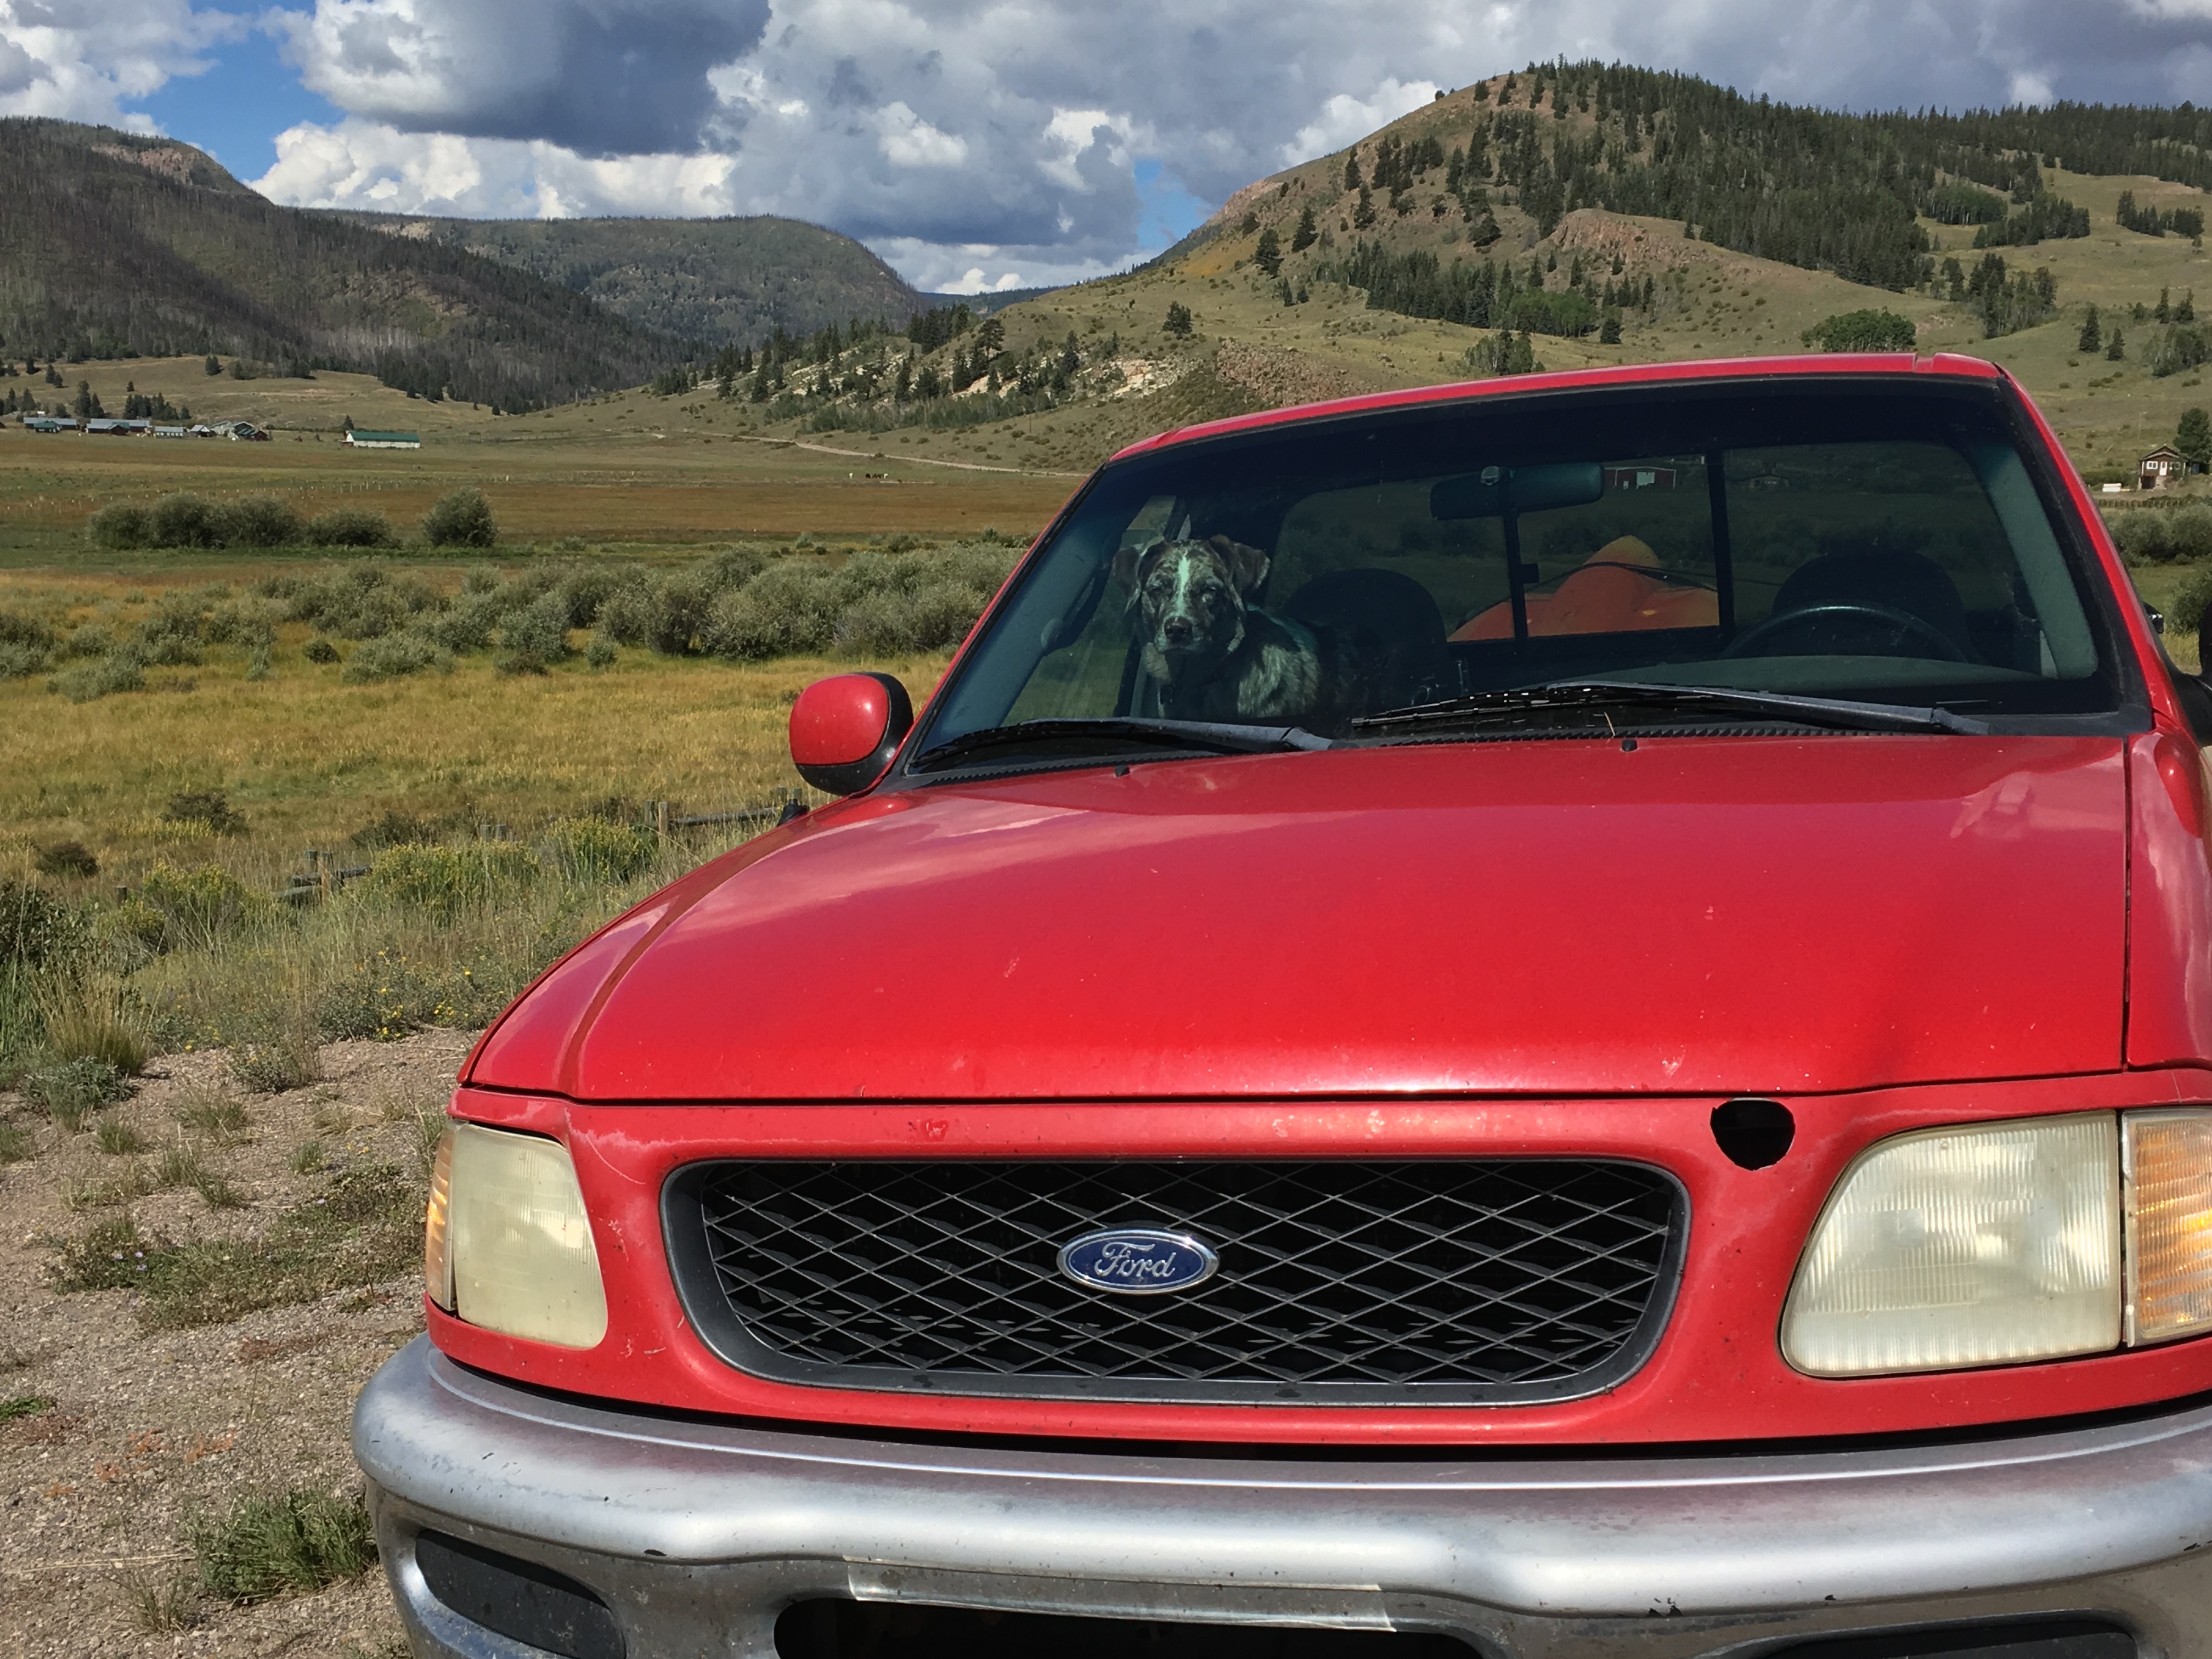
car, dog, truck, vehicle, bumper, ford, felix, pickup truck, sport utility vehicle, land vehicle, automobile make, automotive exterior, compact sport utility vehicle, ford ranger